Residency (medicine)

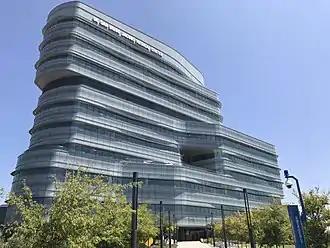
Jacobs Medical Center in San Diego, the primary teaching hospital for the University of California, San Diego School of Medicine.

Medical licensure in the United States is governed by state boards of medicine. In most states, graduates of US medical schools may obtain a full medical license after passage of the third step of the United States Medical Licensing Examination (USMLE), and at least one year of postgraduate education—i.e. one year of residency; usually called an internship. However, in most states, international medical graduates are required longer periods of training as well as passage of the third and final step of the USMLE, to obtain a full medical license. Physicians who have full medical licenses may practice medicine without supervision ("moonlight") in settings such as urgent care clinics and rural hospitals while in residency. However, while performing the requirements of their residency, residents are supervised by attending physicians who must approve their decisions.